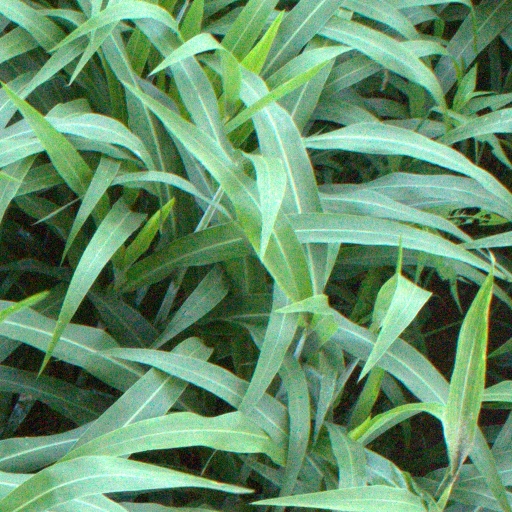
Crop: sorghum